Northrop F-5

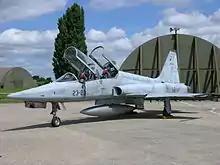
A Spanish F-5M Freedom Fighter at Dijon Air Base

Saudi Arabia deployed F-5Es during the Gulf War, flying close air support and aerial interdiction missions against Iraqi units in Kuwait. One Royal Saudi Air Force F-5E was lost to ground fire on 13 February 1991, resulting in the death of the pilot.